Describe the emotion expressed in this image:  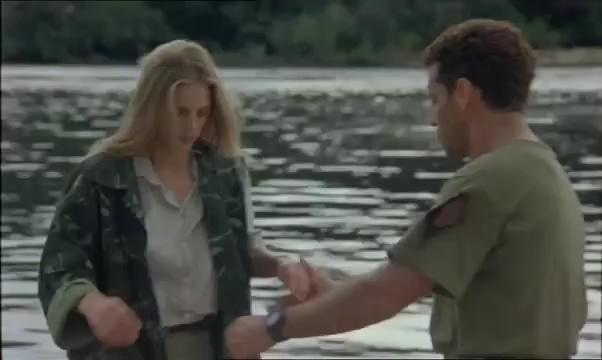
This person displays Pain, valence and arousal with high intensity.